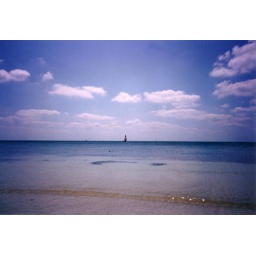
A lone and colorful sailing vessel off in the gulf towards Cuba. Beautiful sky and water!